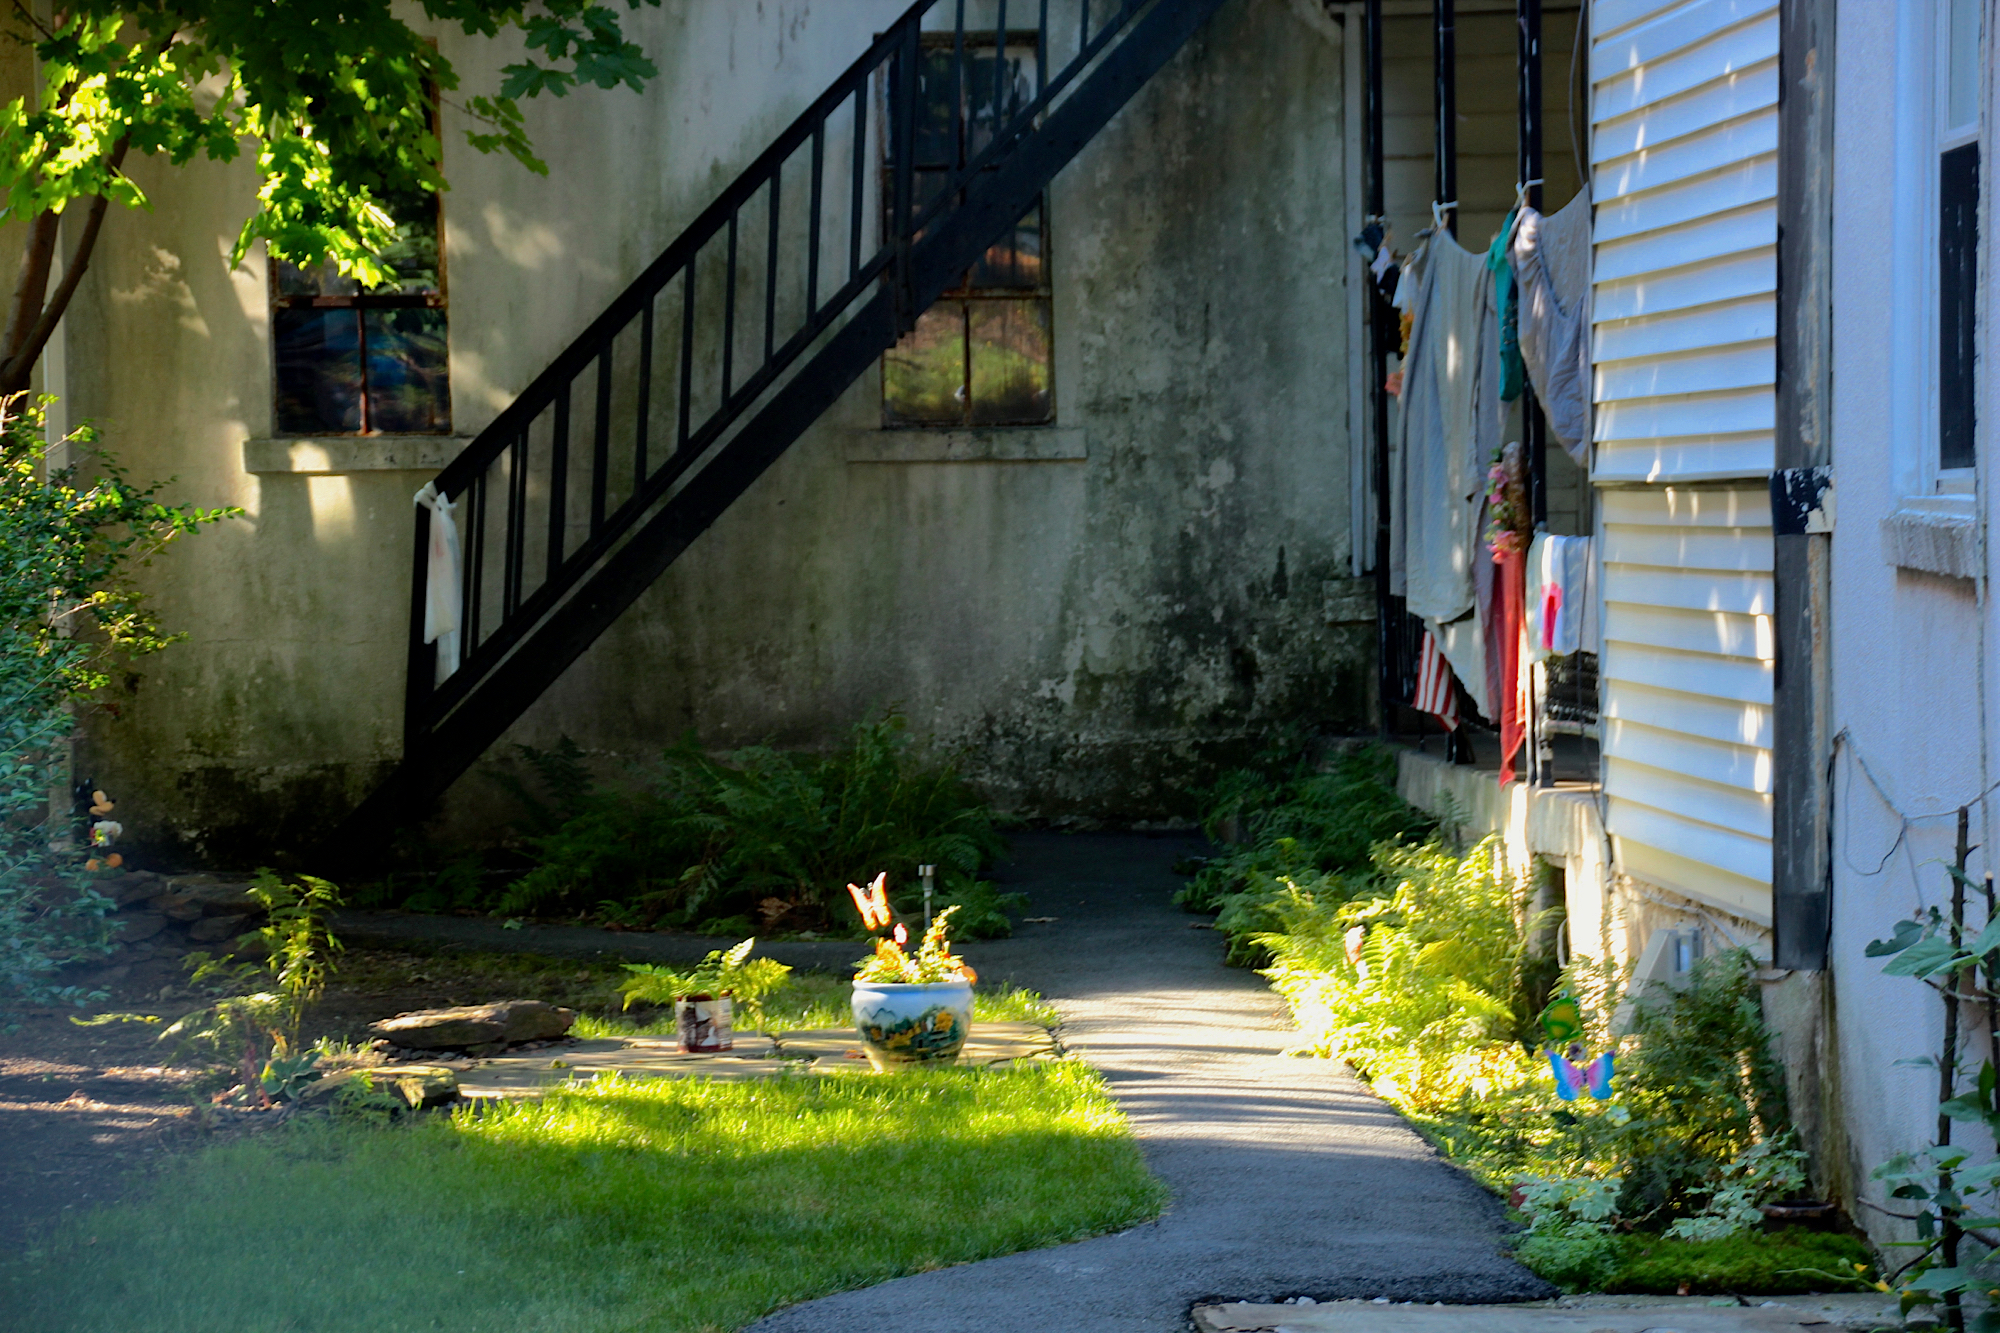
road, street, house, flower, alley, home, laundry, courtyard, infrastructure, yard, clichesaturday, neighbourhood, urban area, residential area